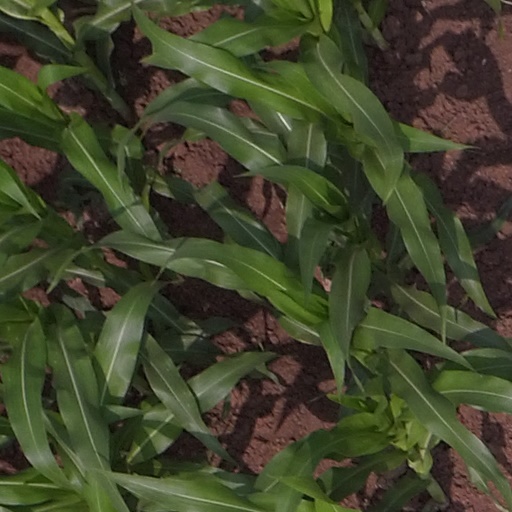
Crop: maize; corn